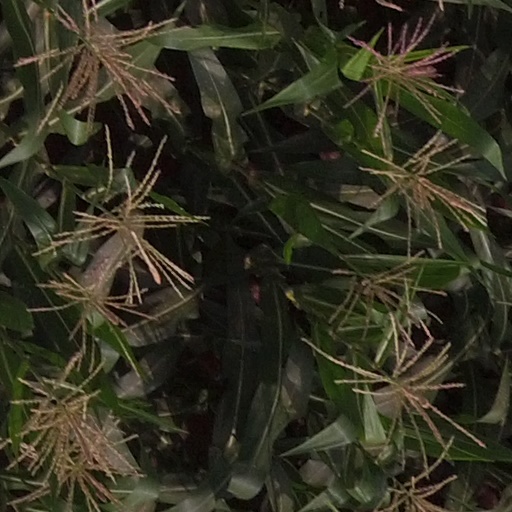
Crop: maize; corn